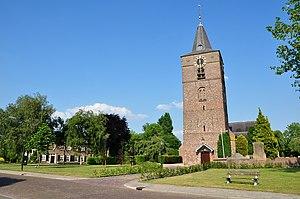
Veen est un village néerlandais de 2 398 habitants, situé dans la commune d'Altena dans la province du Brabant-Septentrional, dans le Pays de Heusden et d'Altena.